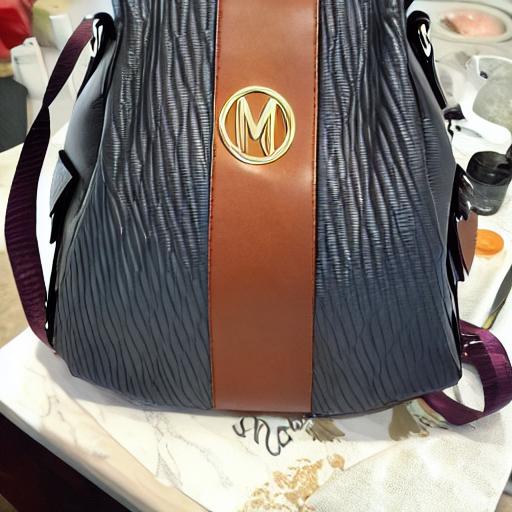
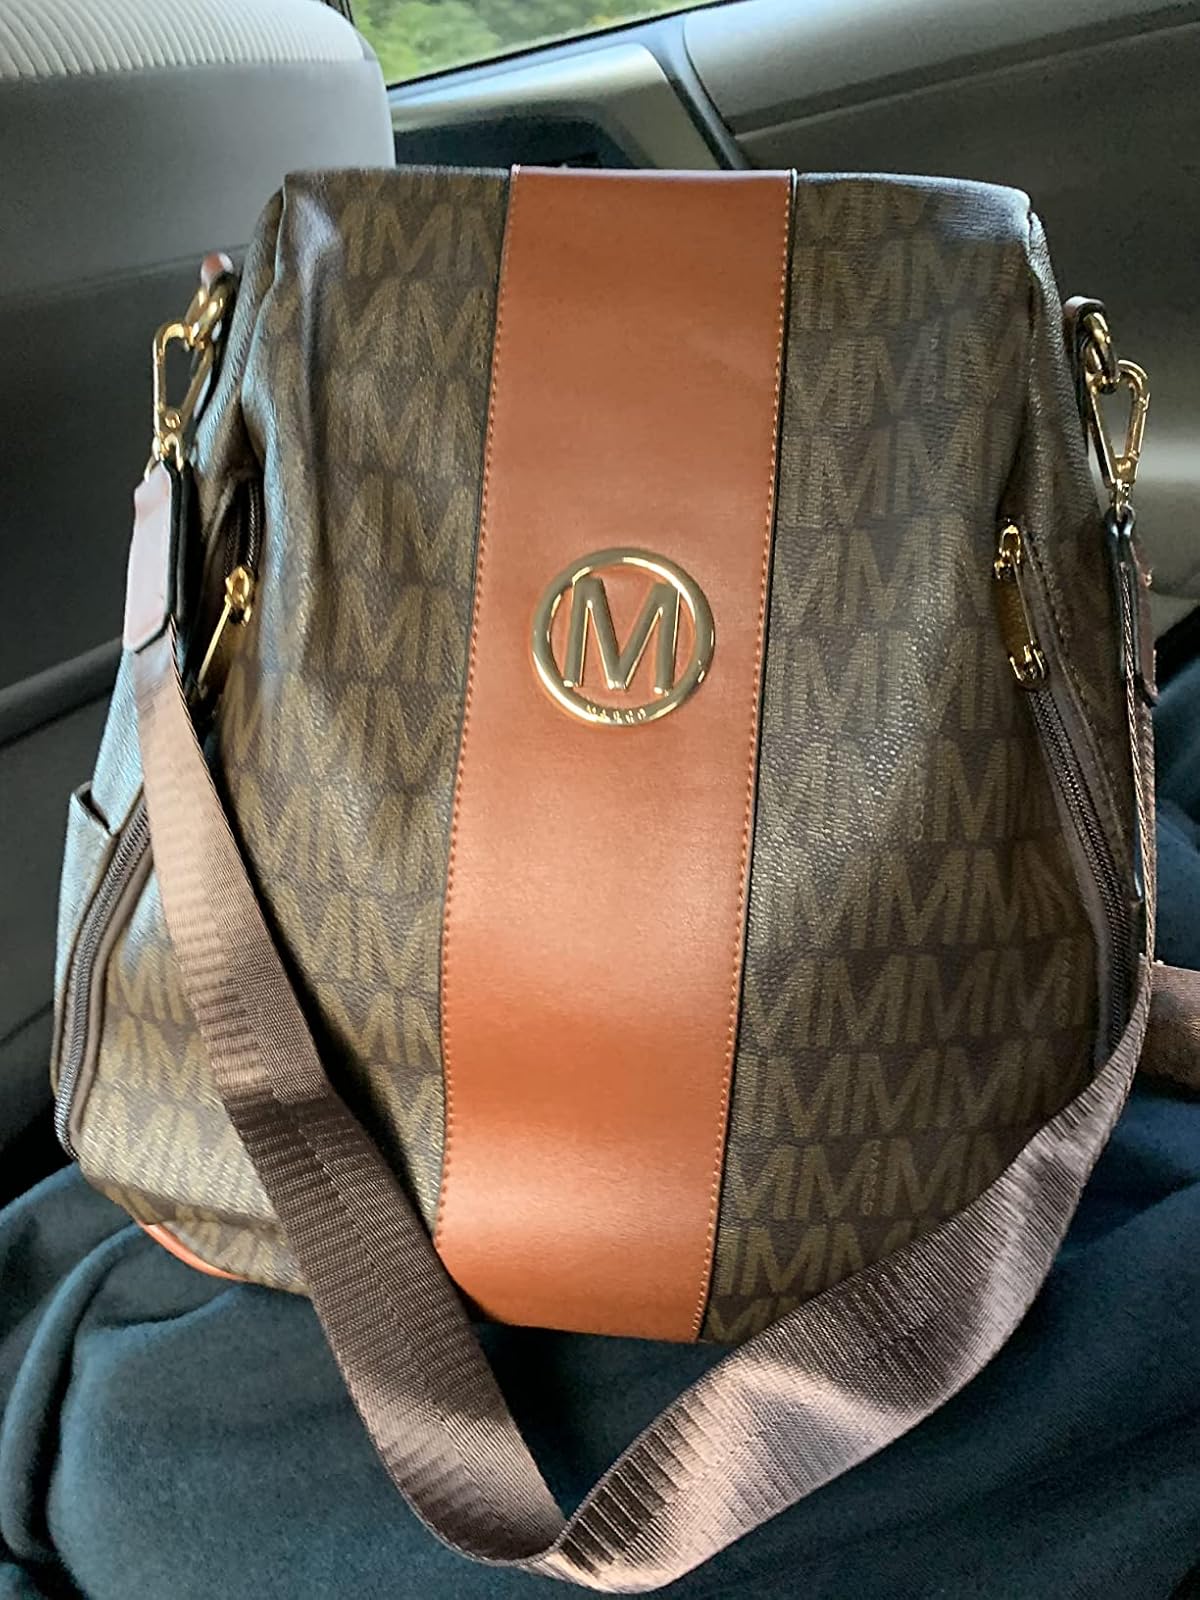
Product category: accessories_handbag
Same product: no